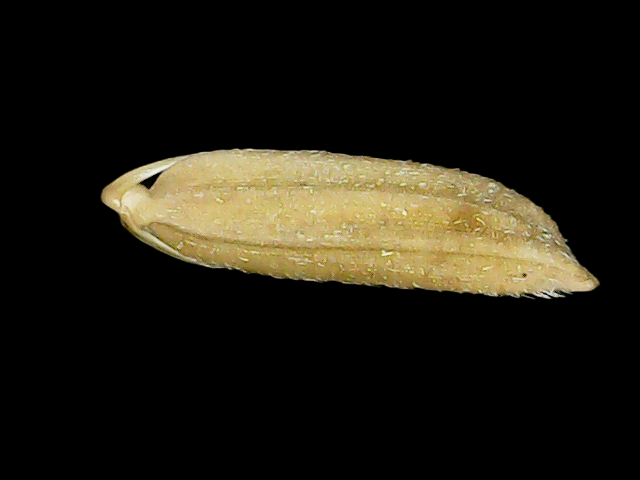
Rice variety: Binadhan21